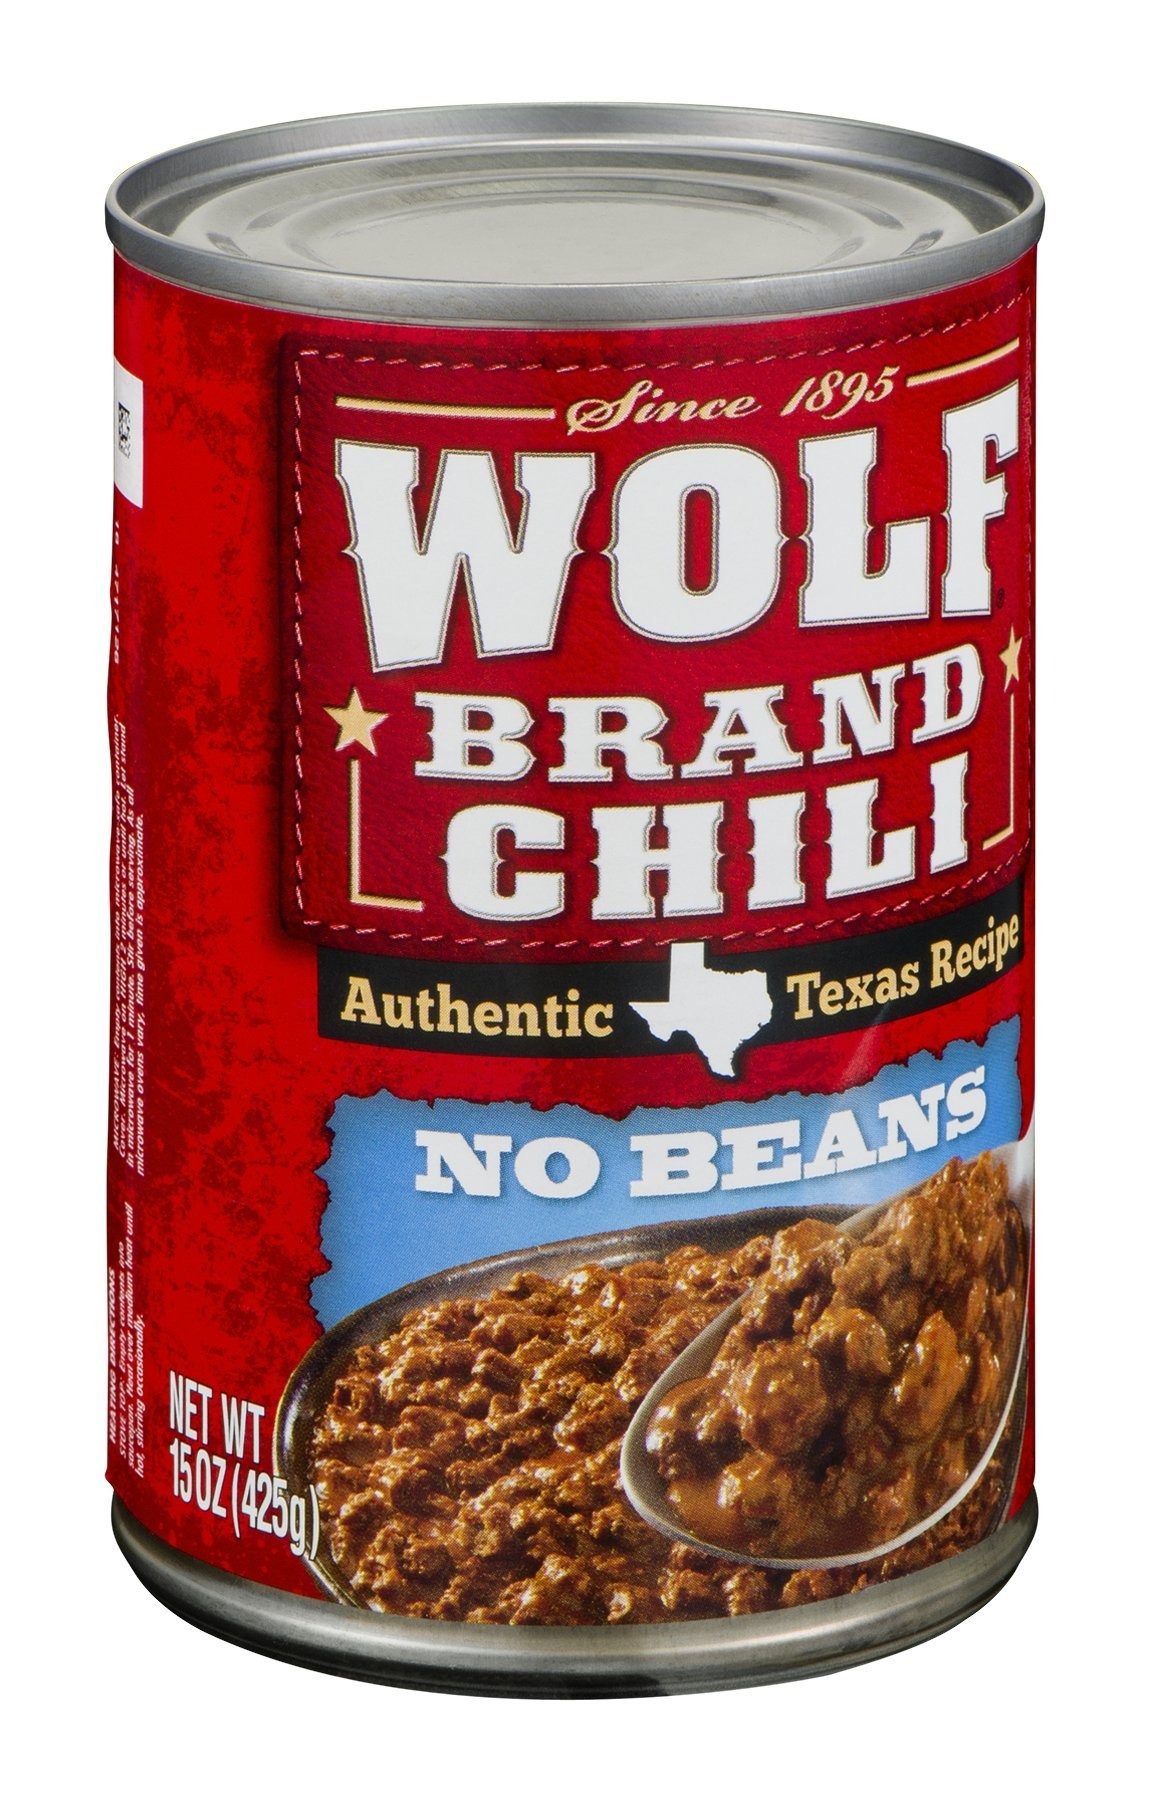
Item Name: Wolf Brand No Beans Chili - 6/15 Ounce Cans (4 Pack)
Value: 360.0
Unit: Fl Oz

Price: 11.53